Kamieniec, Warmian-Masurian Voivodeship

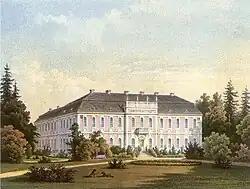
19th-century view of the palace. From the collection of Alexander Duncker

The oldest known mention of the village comes from 1321. In 1454 King Casimir IV Jagiellon incorporated the village and region to the Kingdom of Poland upon the request of the Prussian Confederation, and after the subsequent Thirteen Years’ War (1454–1466) it was part of Poland as a fief held by the State of the Teutonic Knights. From the 18th century it was part of the Kingdom of Prussia, and from 1871 to 1945 it was part of Germany. In 1807 Napoleon stayed at the local palace for several weeks with his mistress Maria Walewska. There, Napoleon signed a decree establishing the elite 1st Polish Light Cavalry Regiment of the Imperial Guard, and a Franco-Persian treaty. In the village are the ruins of the Finckenstein Palace, burned by the Soviets in 1945 during World War II. After the defeat of Nazi Germany in World War II, in 1945, the village became part of Poland.